The Empty Library

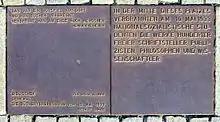
Plaque featuring Heinrich Heine quote

"The Empty Library" consists of a subterranean room lined with empty white bookshelves, beneath a glass plate in the pavement of the square. The memorial exemplifies what art historian James E. Young terms as "negative form," sinking into the cobblestones of the Bebelplatz to create a void. The placement of the room underneath the cobblestones of the plaza forces viewers to crane their necks in order to look into the memorial. Approximating the volume of the 20,000 books burned on that site on May 10, 1933, the space inside the monument is air-conditioned to prevent condensation on the glass pane that sits level with the surface of the plaza and remains continuously lit. While "The Empty Library"'s low profile can make it difficult to spot during the daytime, at night it illuminates the Bebelplatz with an eerie white light.